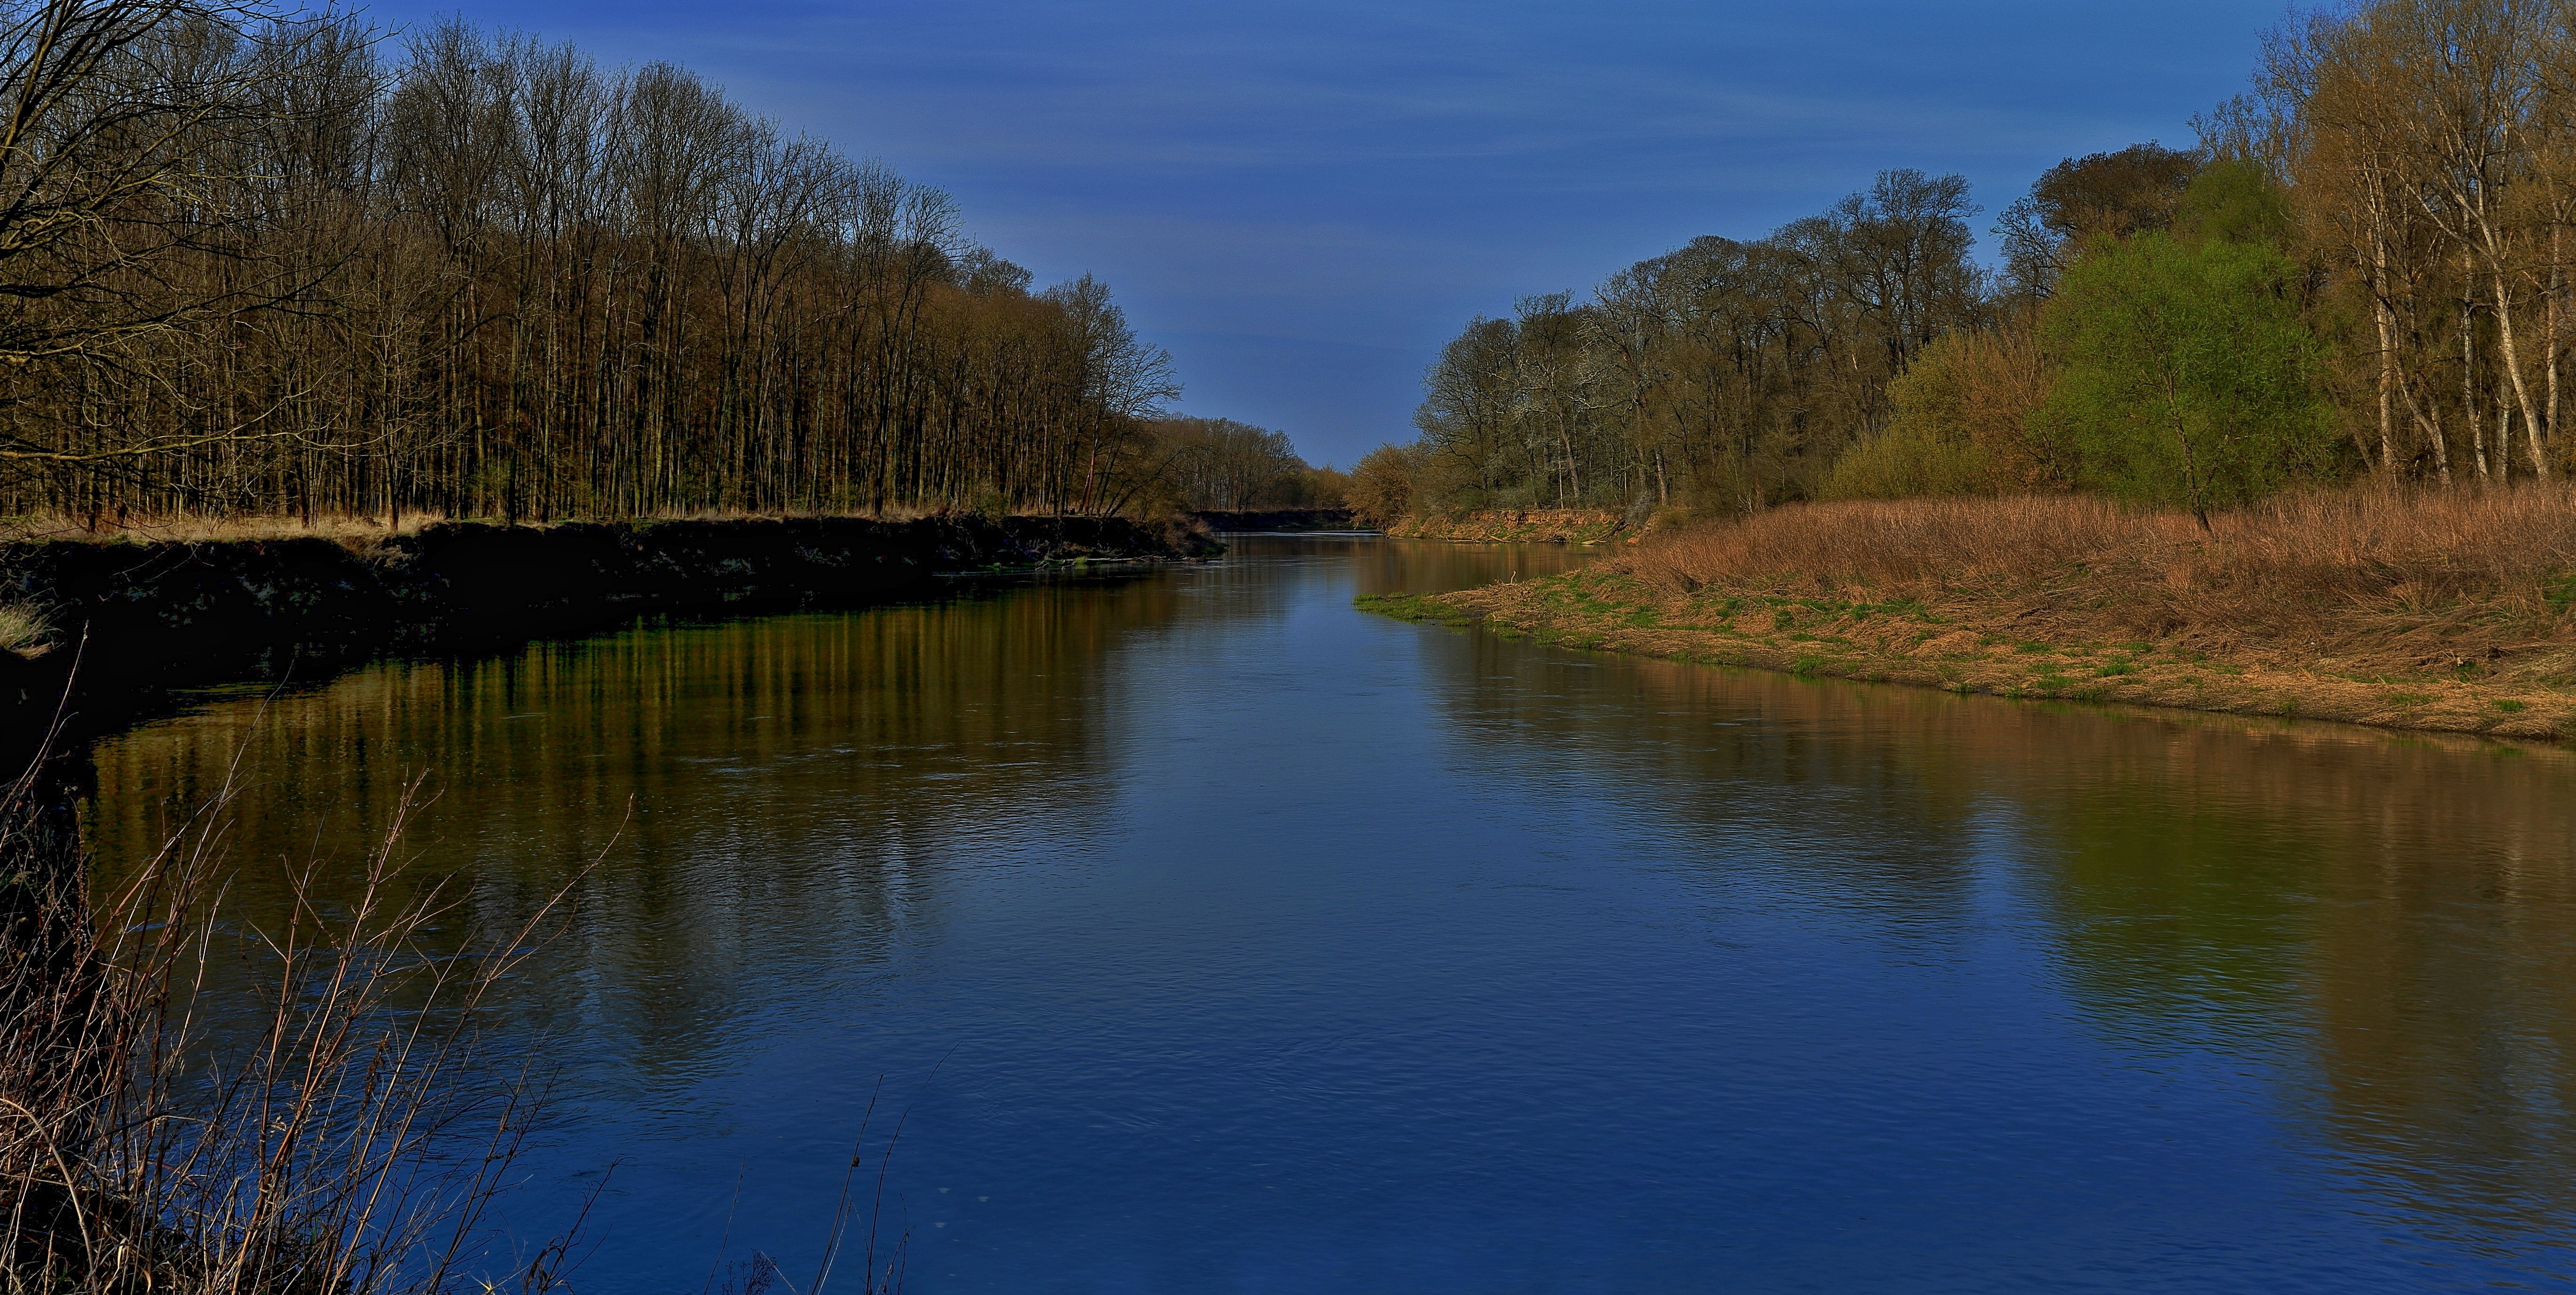
River Serenity
image of a serene river flowing through an environment covered by trees on either side. The river is wide and reflects the blue sky overhead. The left-hand side trees are mostly leafless, so it might be late autumn, winter, or early spring. The right-hand side trees offer some suggestion of green leaves, meaning early spring. The sky is a bright blue with some extremely light clouds on the horizon. The scene is serene and shows a natural waterway meandering through a forest.
Wide Shot: The frame captures the entire width of the river and the trees lining both banks, establishing the context of the natural landscape.
Labels: Outdoors, Water, Canal, Nature, Land, Pond, Lake, Reservoir, Scenery, Swamp, Ditch, River bank, River, Treeline, Sky, Dried grass